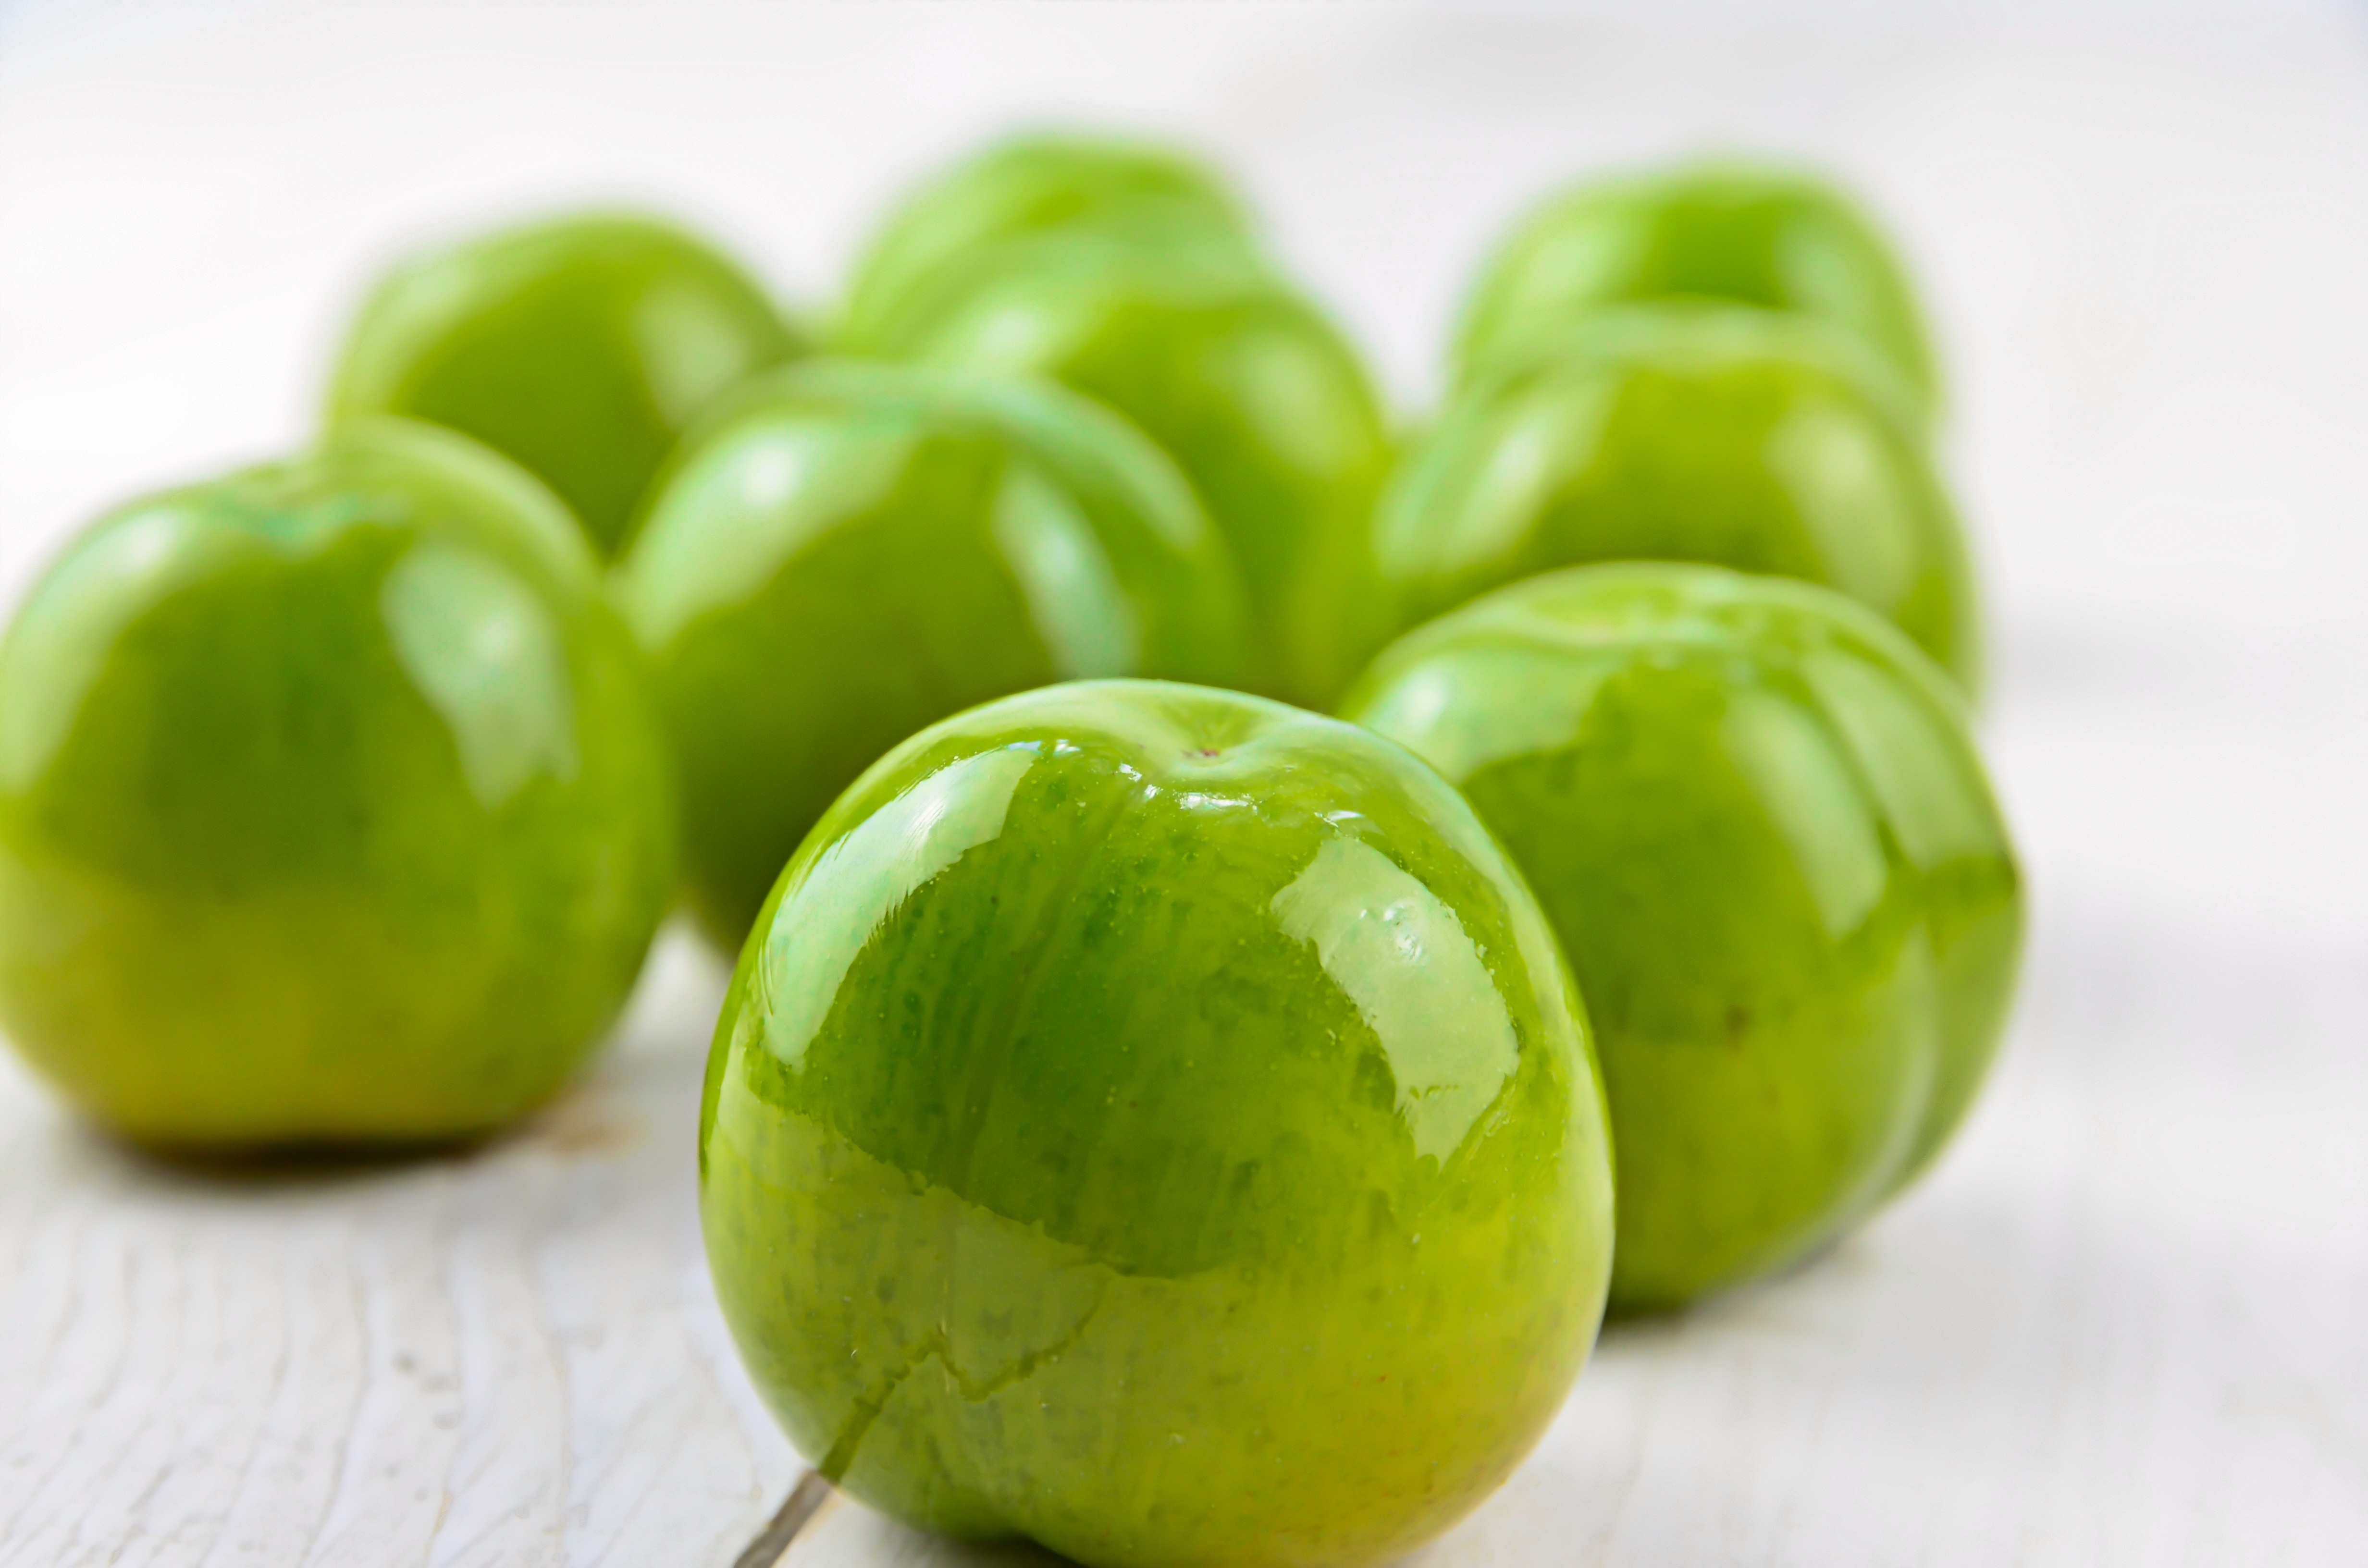
plant, fruit, food, green, produce, vegetable, macro, fresh, healthy, plum, fresh fruit, sad, eating, liqueur, healthy food, vitamins, flowering plant, fruit growing, land plant